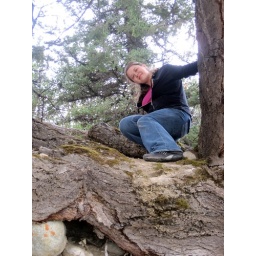
Happy pose! You can't see it, but there's a bunch of rocks and a river flowing underneath this tree.